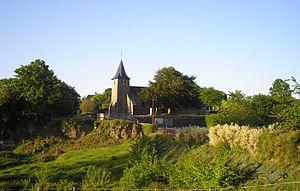
Brectouville (Normandie, France). Vue sur l'église Saint-Pierre.
Brectouville est une ancienne commune française, située dans le département de la Manche et dans la région de Normandie, devenue le 1ᵉʳ janvier 2016 une commune déléguée au sein de la commune nouvelle de Torigny-les-Villes.